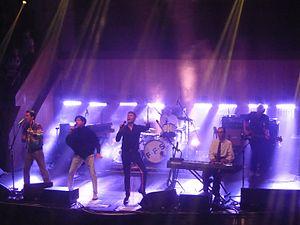
FFS est un supergroupe américano-britannique. Il est formé en 2015 par le groupe écossais de rock indépendant Franz Ferdinand et le groupe californien de rock Sparks. Bien qu'enregistrant depuis le milieu des années 2000, le supergroupe sort son premier album, homonyme, le 8 juin 2015 au Royaume-Uni et le lendemain aux États-Unis.